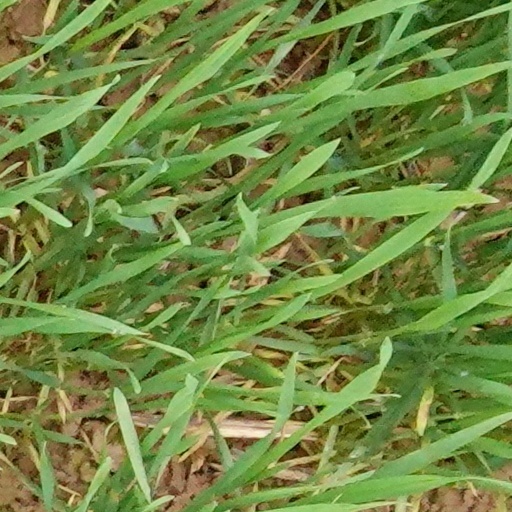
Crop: wheat